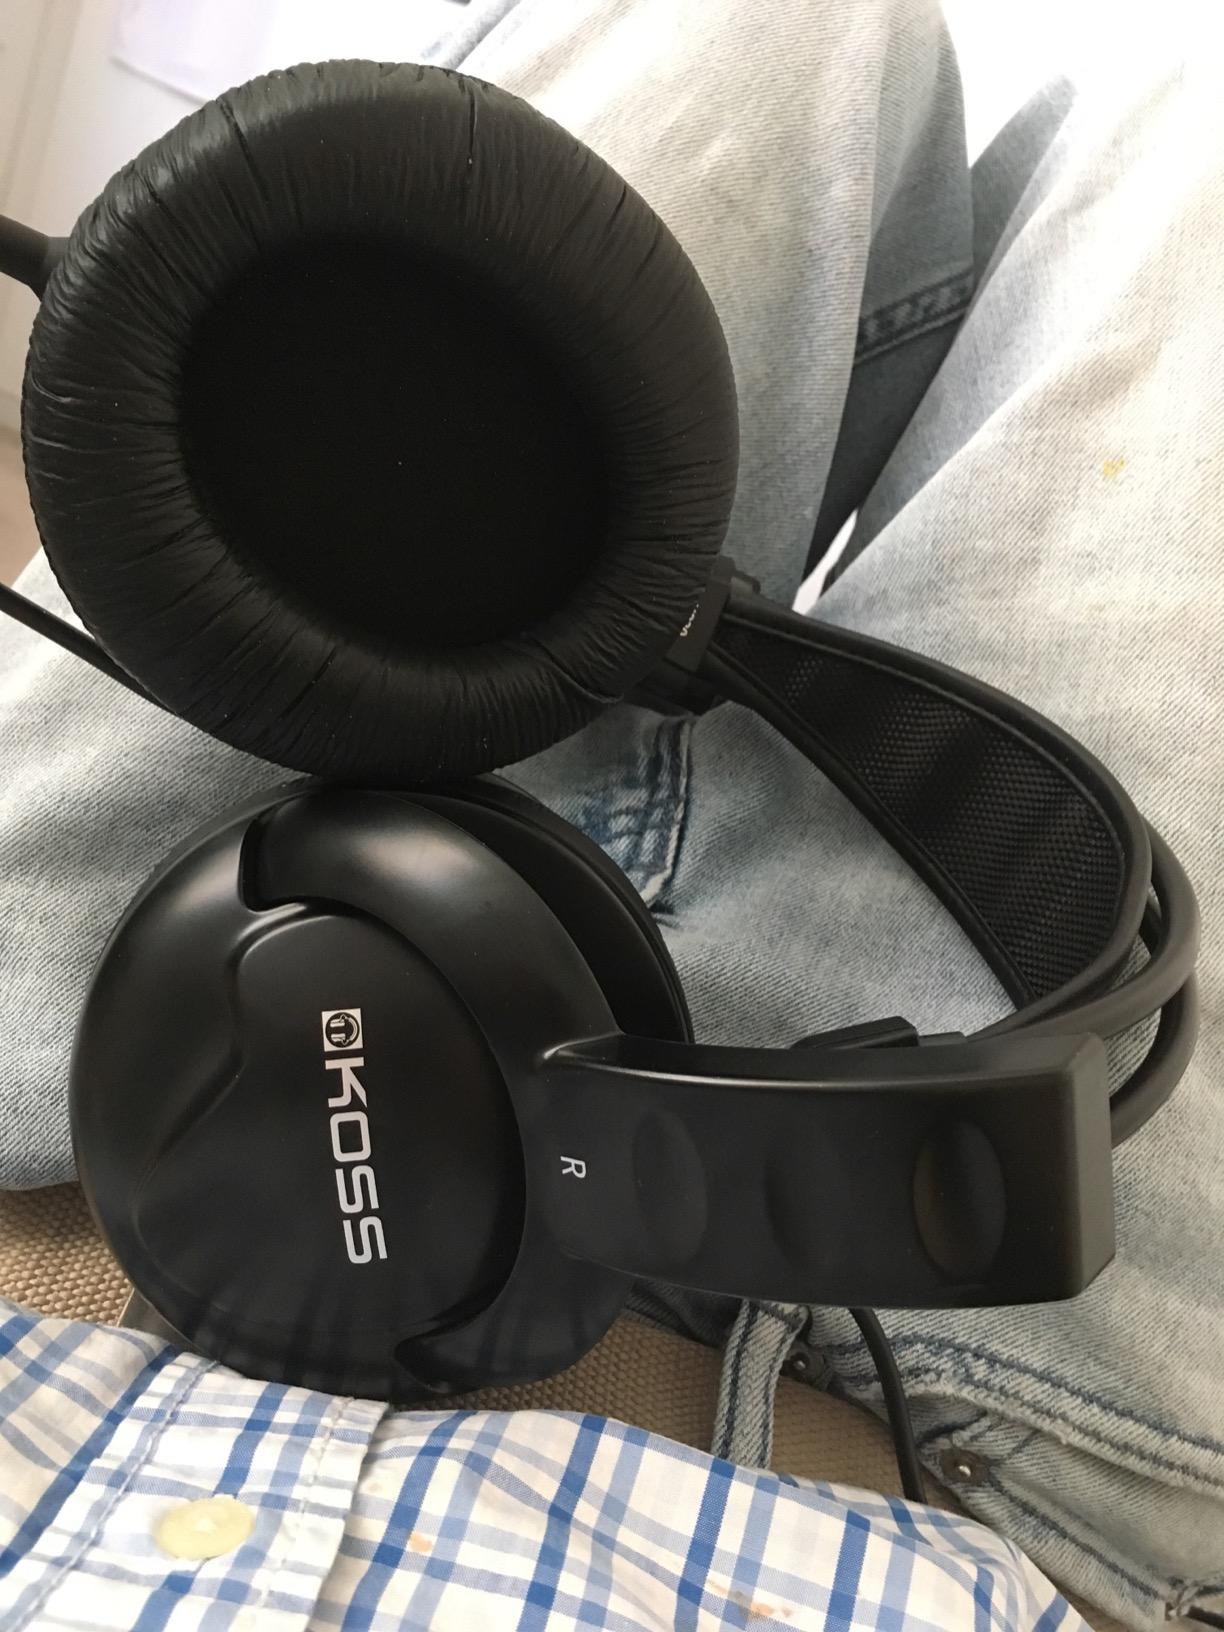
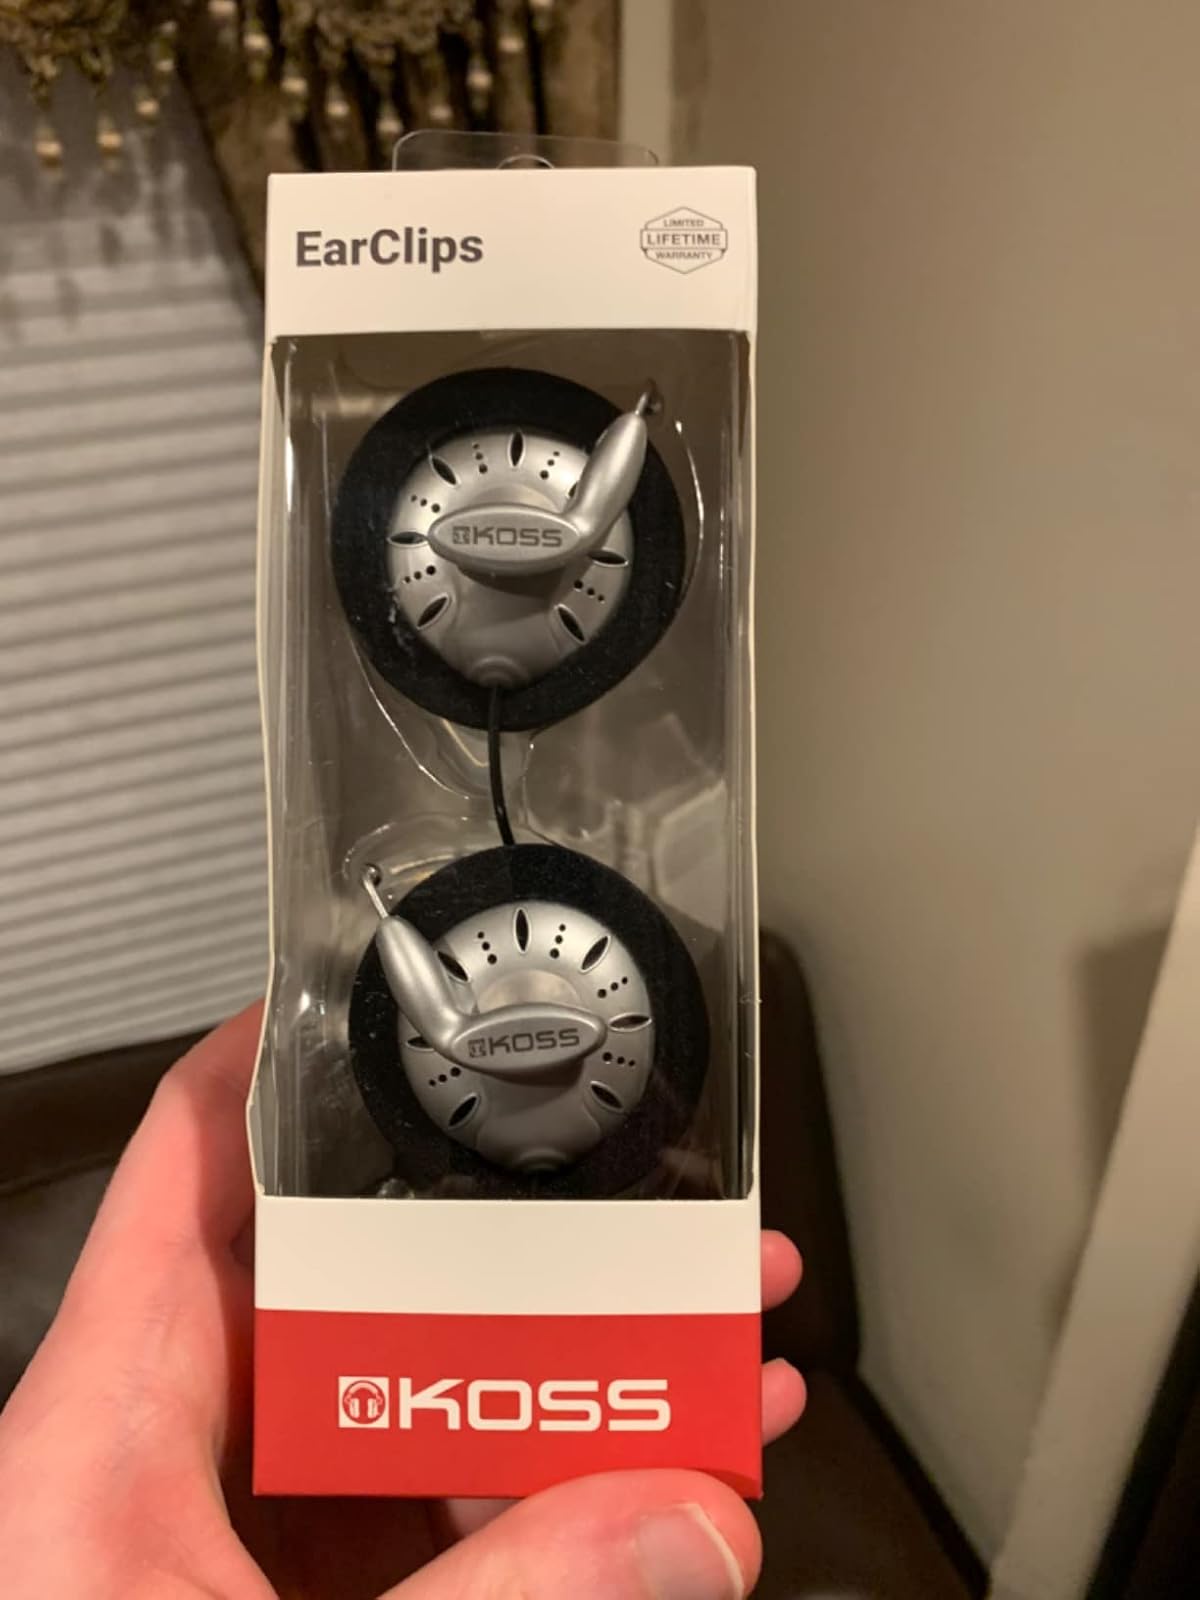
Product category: headphones
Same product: no